Songzhu station

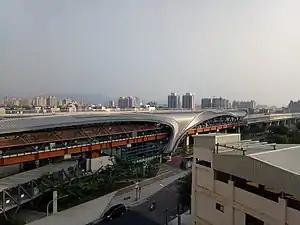

Songzhu is a railway station and metro station located in Beitun District, Taichung, Taiwan. It is served by the Taiwan Railways Administration Taichung line and the Green Line operated by Taichung Metro, connected by an out-of-station transfer.